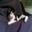
Label: cat